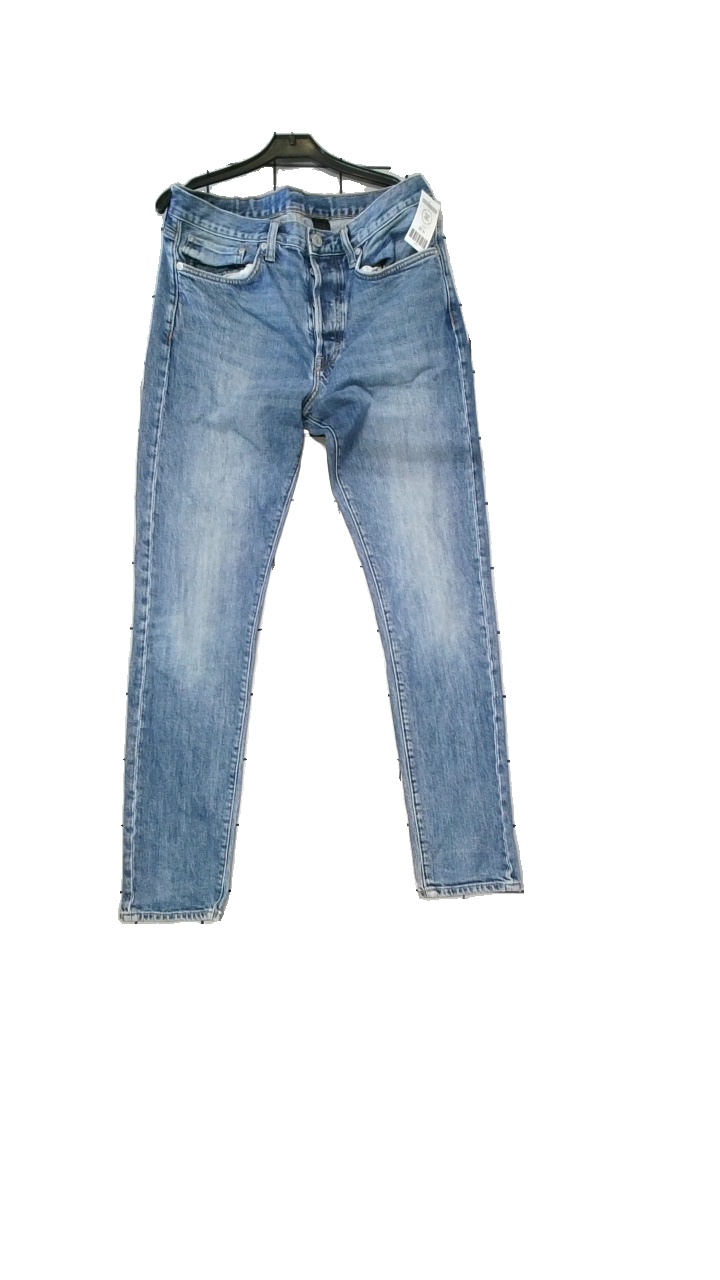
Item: Jeans (Men)
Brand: H&m
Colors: Blue
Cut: Loose
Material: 98% Bomull, 2% Elastan
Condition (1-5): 3
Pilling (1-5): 3
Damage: -
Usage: Reuse
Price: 50-100